Grand Central Terminal

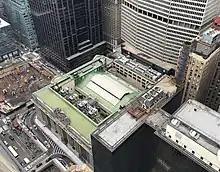
View of the station house looking northwest; the Main Concourse roof is visible in the building's center

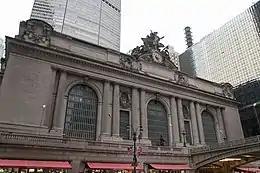
The south facade features a set of three arched windows, with the "Glory of Commerce" sculpture at the top-center and the Vanderbilt statue at the bottom-center.

Grand Central Terminal was designed in the Beaux-Arts style by Reed and Stem, which handled the overall design of the terminal, and Warren and Wetmore, which mainly made cosmetic alterations to the exterior and interior. Various elements inside the terminal were designed by French architects and artists Jules-Félix Coutan, Sylvain Salières, and Paul César Helleu. Grand Central has monumental spaces as well as meticulously crafted detail, especially on its facade, which is based on an overall exterior design by Whitney Warren.